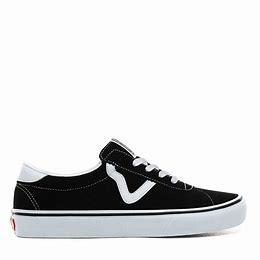
Brand: Vans
Model: Sport